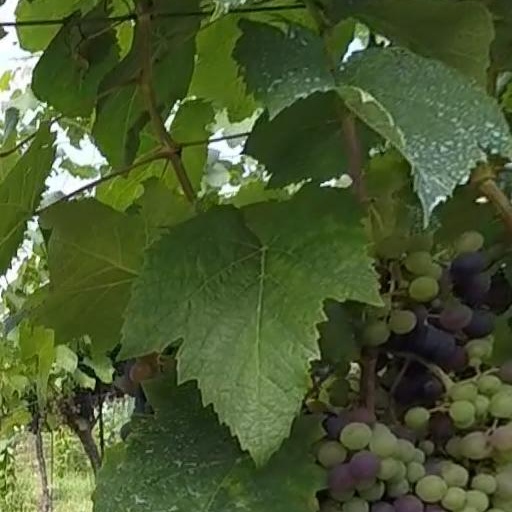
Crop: grape